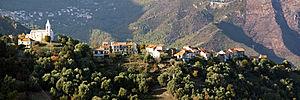
Noceta est une commune française située dans la circonscription départementale de la Haute-Corse et le territoire de la collectivité de Corse. Elle appartient à l'ancienne piève de Rogna.